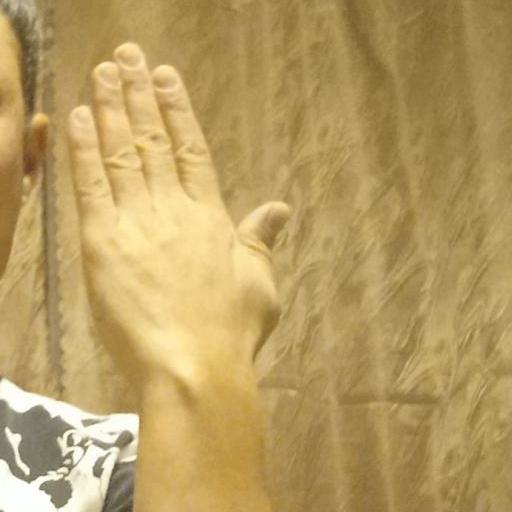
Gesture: stop_inverted